Peter Gunn

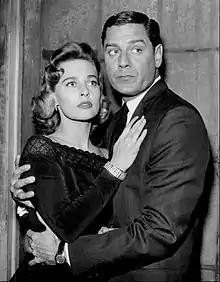
Lola Albright and Craig Stevens

"Peter Gunn" ran for three seasons starting in late 1958. A total of 114 episodes were produced during the three season run. "Peter Gunn" premiered on September 22, 1958 with the episode "The Kill". The first season ran from September 1958 through June 1959 and contained 38 episodes.